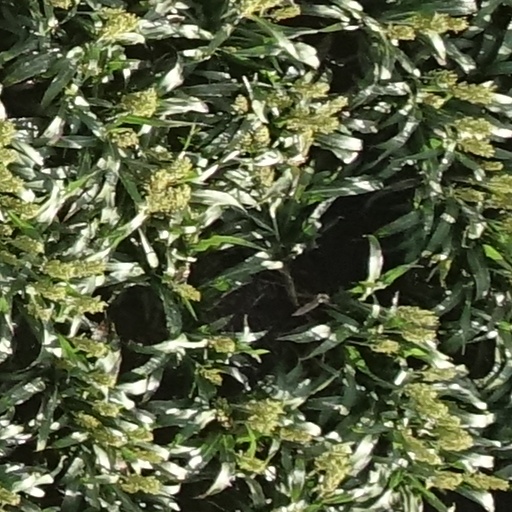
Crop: sorghum